South African Class 15F 4-8-2

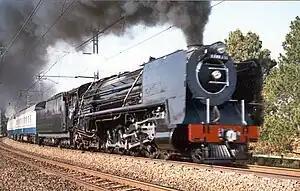
2940 "Lynette" on the Johannesburg-Magaliesburg line, 6 April 1992

The Class 15F was the most numerous steam locomotive class in South African Railways service. Between 1938 and 1948, 255 of these locomotives with a 4-8-2 Mountain type wheel arrangement entered service.